Mark Olssen

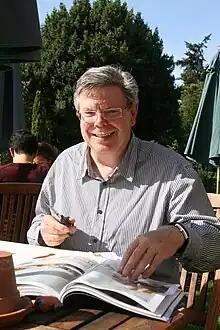

Mark Olssen, FAcSS, a political theorist, is Emeritus Professor of Political Theory and Education Policy in the Department of Politics within the Faculty of Social Sciences at the University of Surrey.